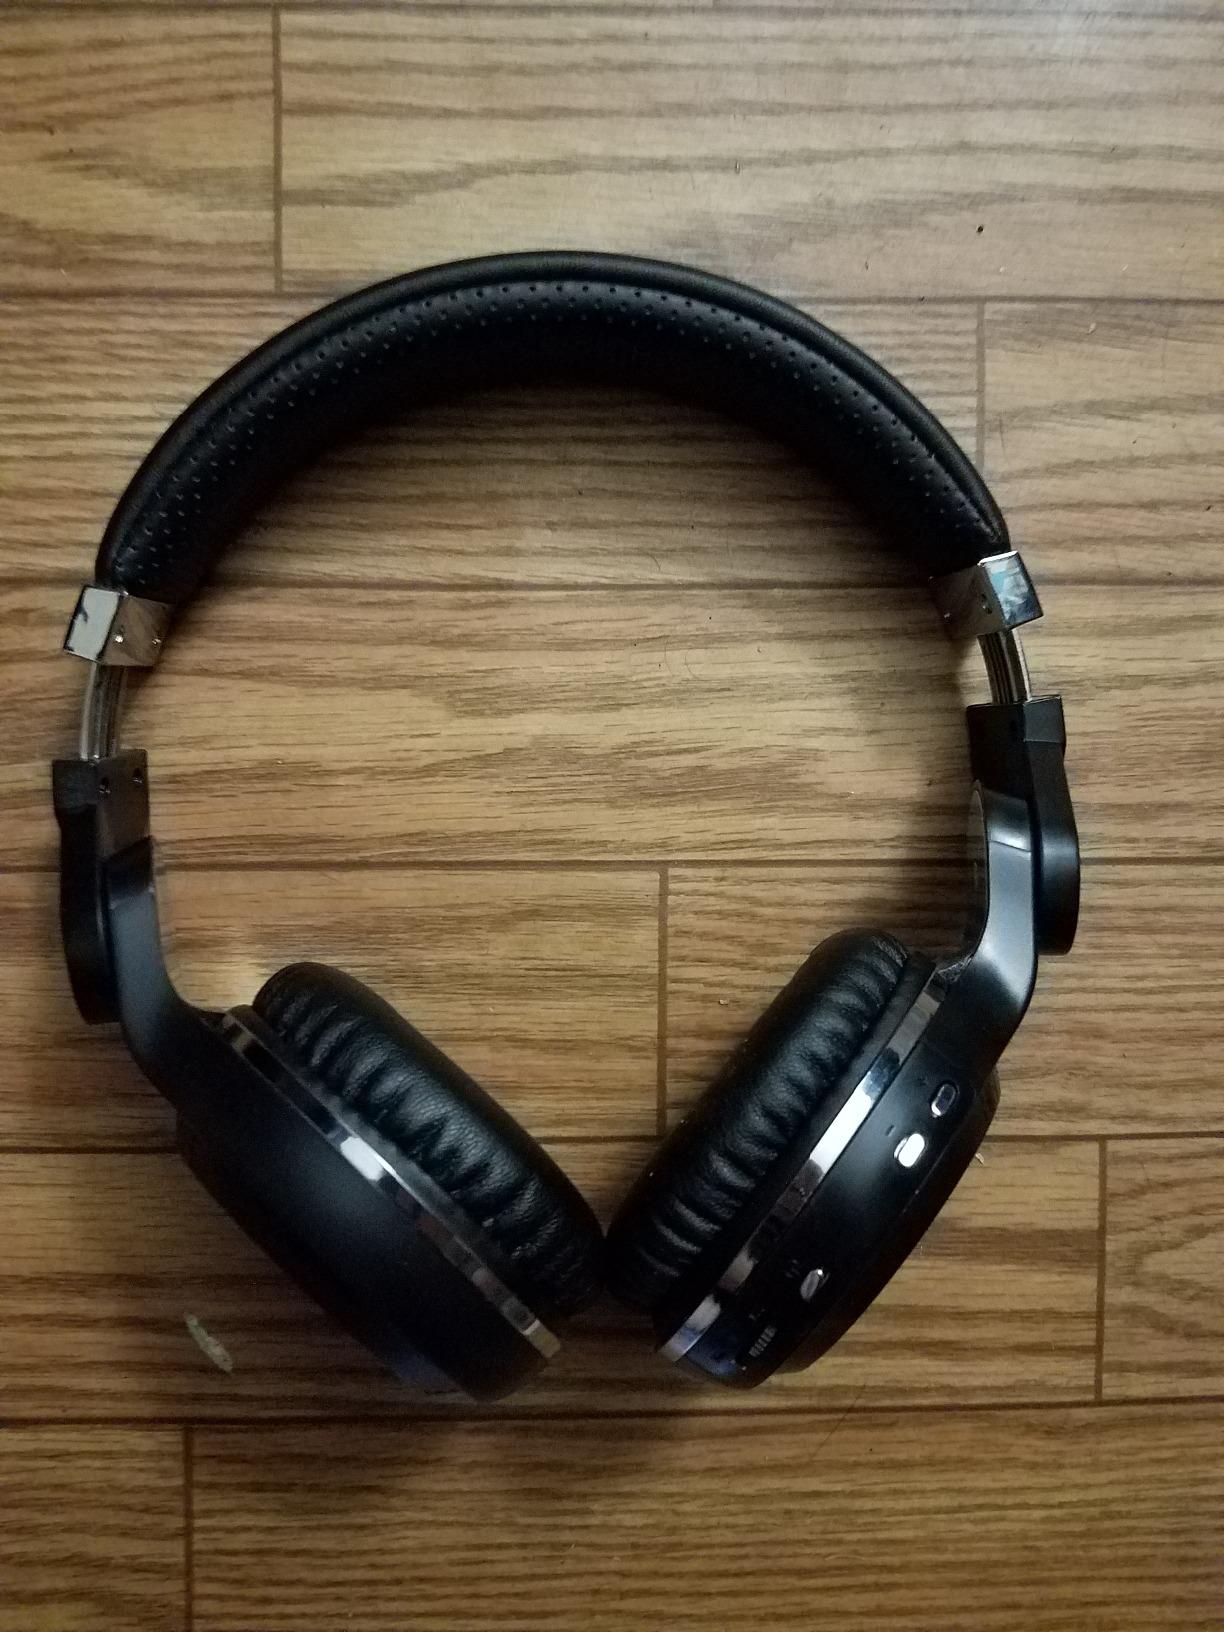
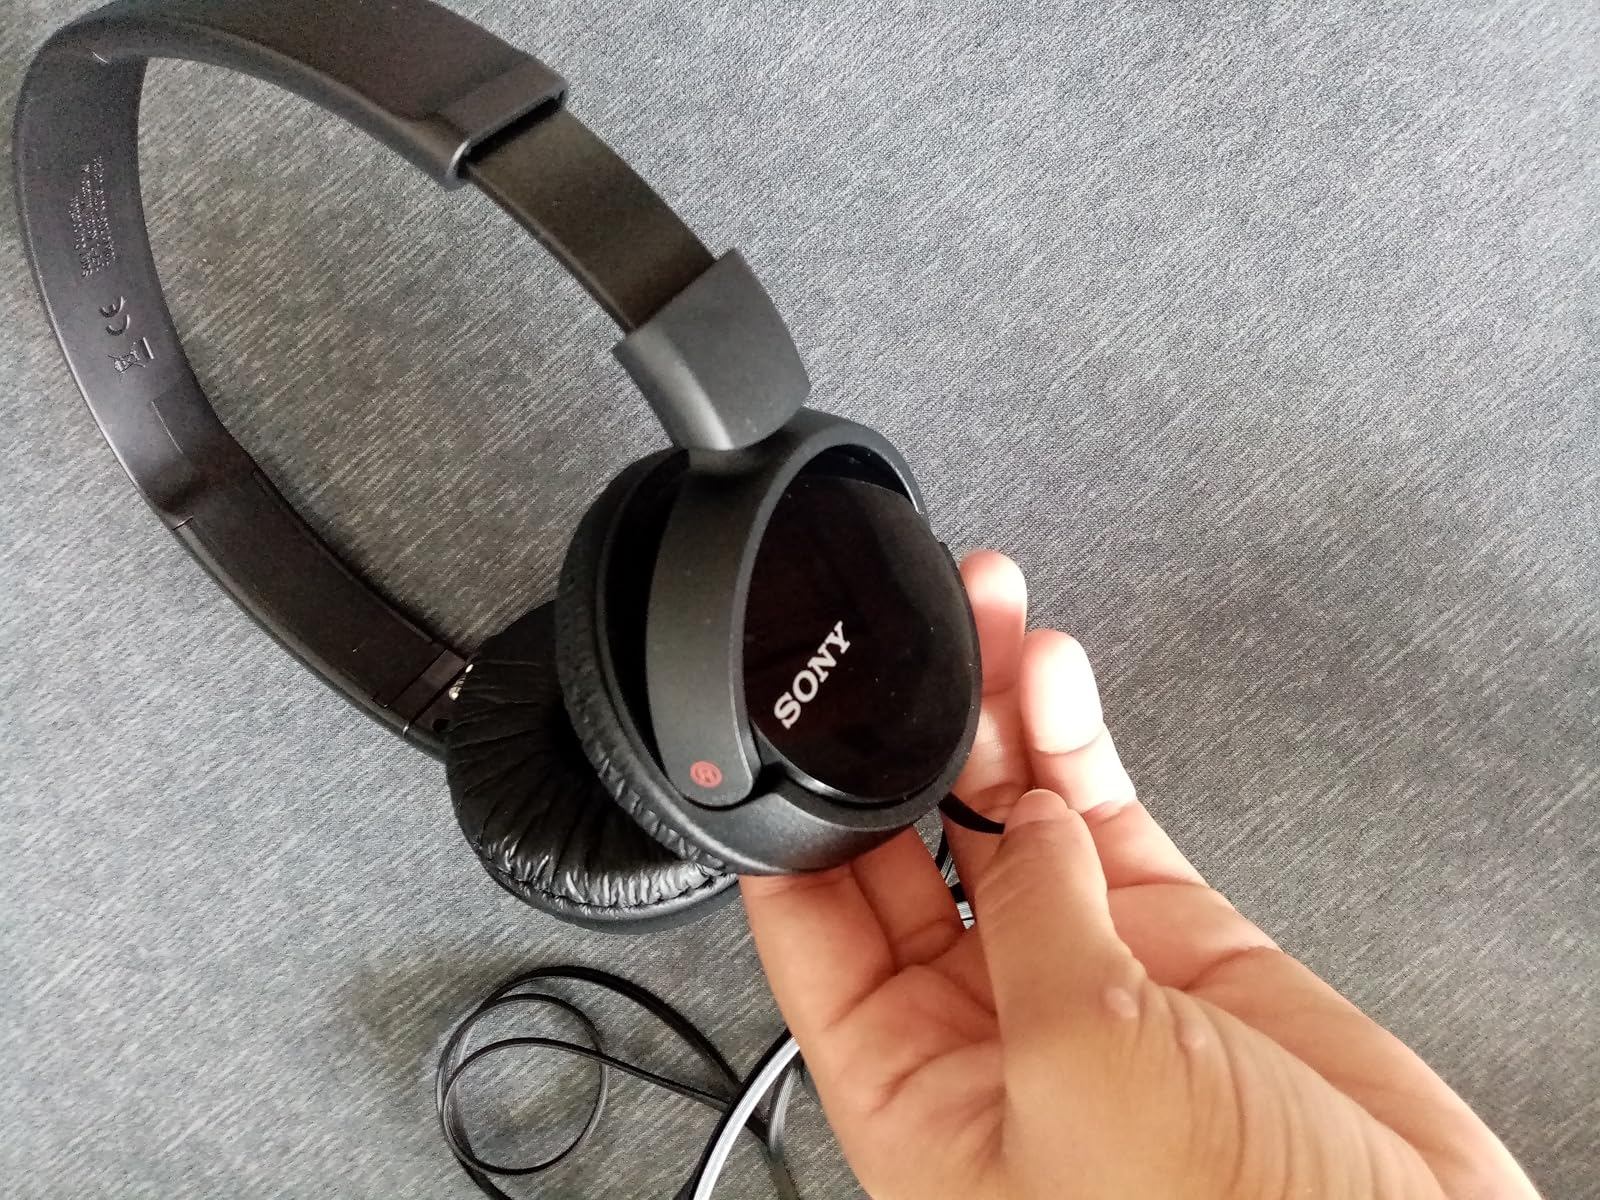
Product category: headphones
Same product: no